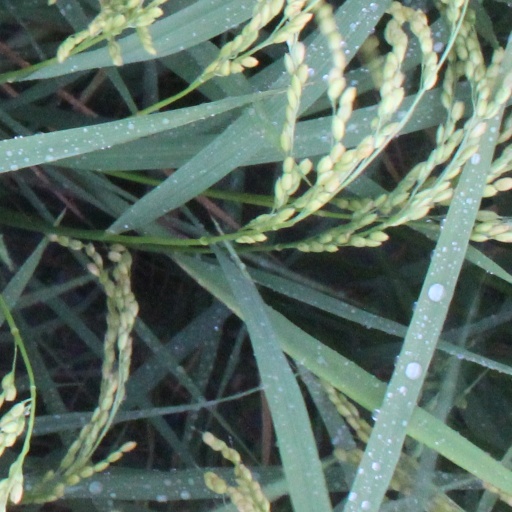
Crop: rice